House of Assembly (South Africa)

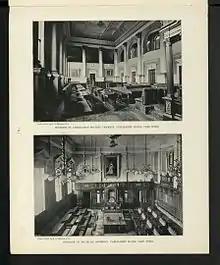
The House of Assembly

The House of Assembly (known in Afrikaans as the , or "People's Council") was the lower house of the Parliament of South Africa from 1910 to 1981, the sole parliamentary chamber between 1981 and 1984, and latterly the white representative house of the Tricameral Parliament from 1984 to 1994, when it was replaced by the current National Assembly. Throughout its history, it was exclusively constituted of white members who were elected to office predominantly by white citizens, though until 1960 and 1970, respectively, some Black Africans and Coloureds in the Cape Province voted under a restricted form of suffrage.